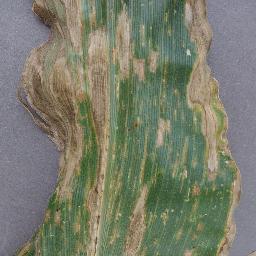
Label: Corn_(Maize)___Gray_Leaf_Spot_(Cercospora)